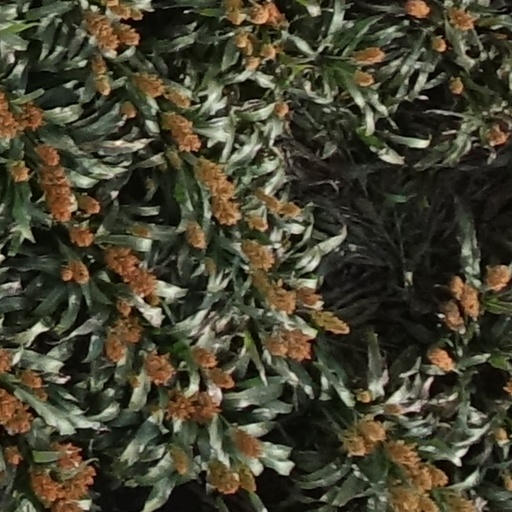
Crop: sorghum